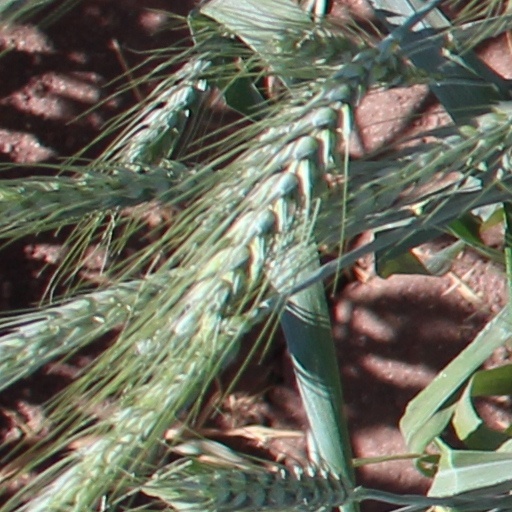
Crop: wheat